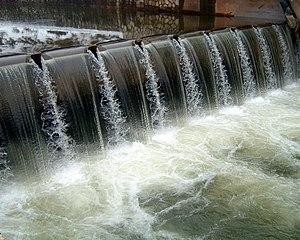
Un seuil désigne une courte section du lit d'un cours d'eau où, pour des raisons géomorphologiques naturelles ou à la suite d'une construction humaine, le fond du lit est fixé, ce qui conduit très souvent à y modifier fortement la hauteur de la lame d'eau.